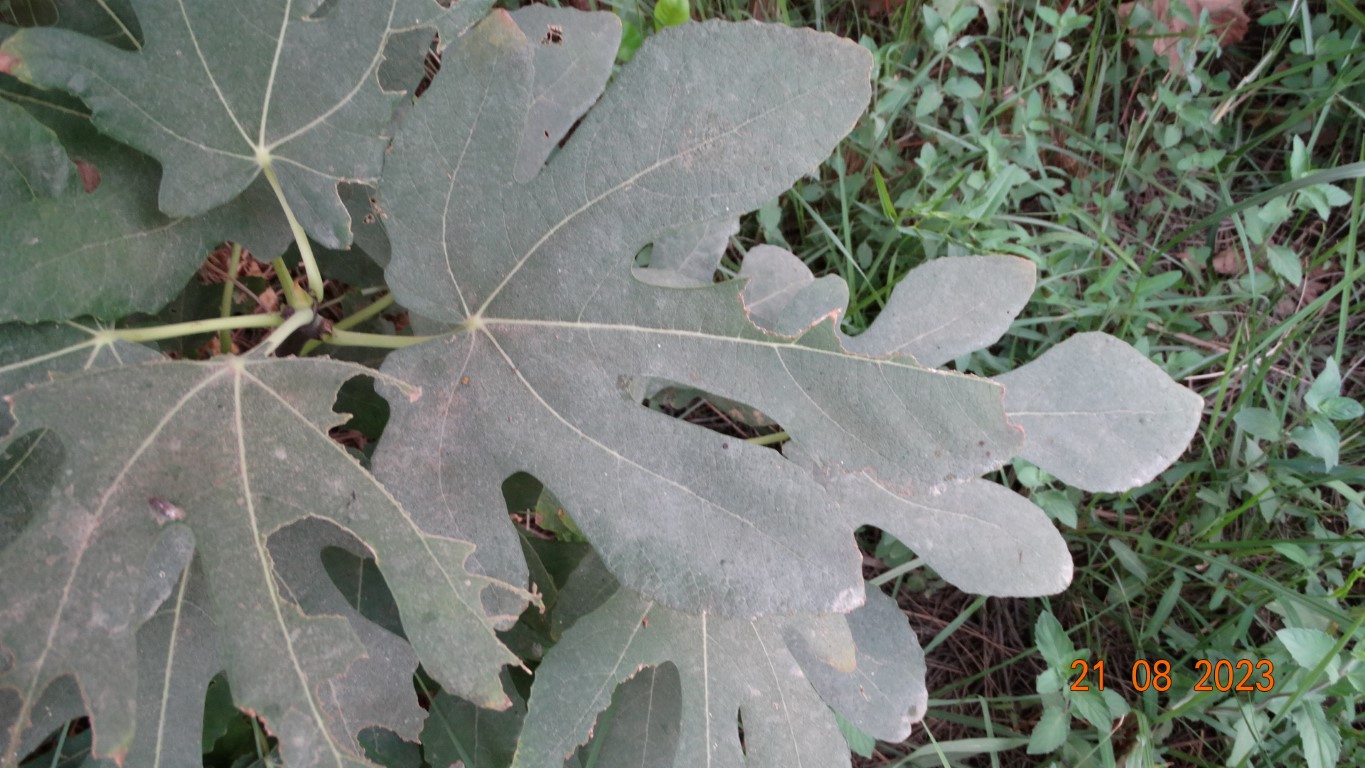
Label: infected